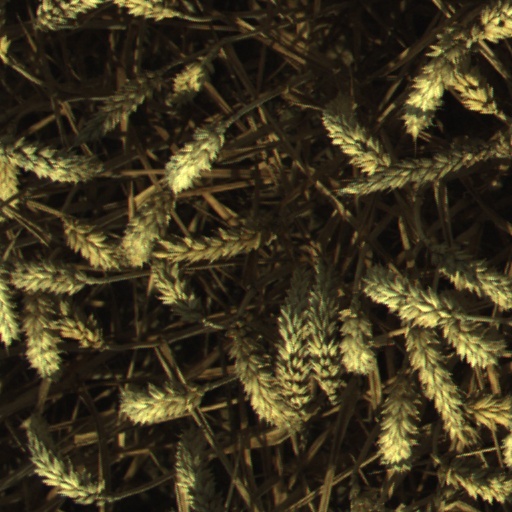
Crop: wheat